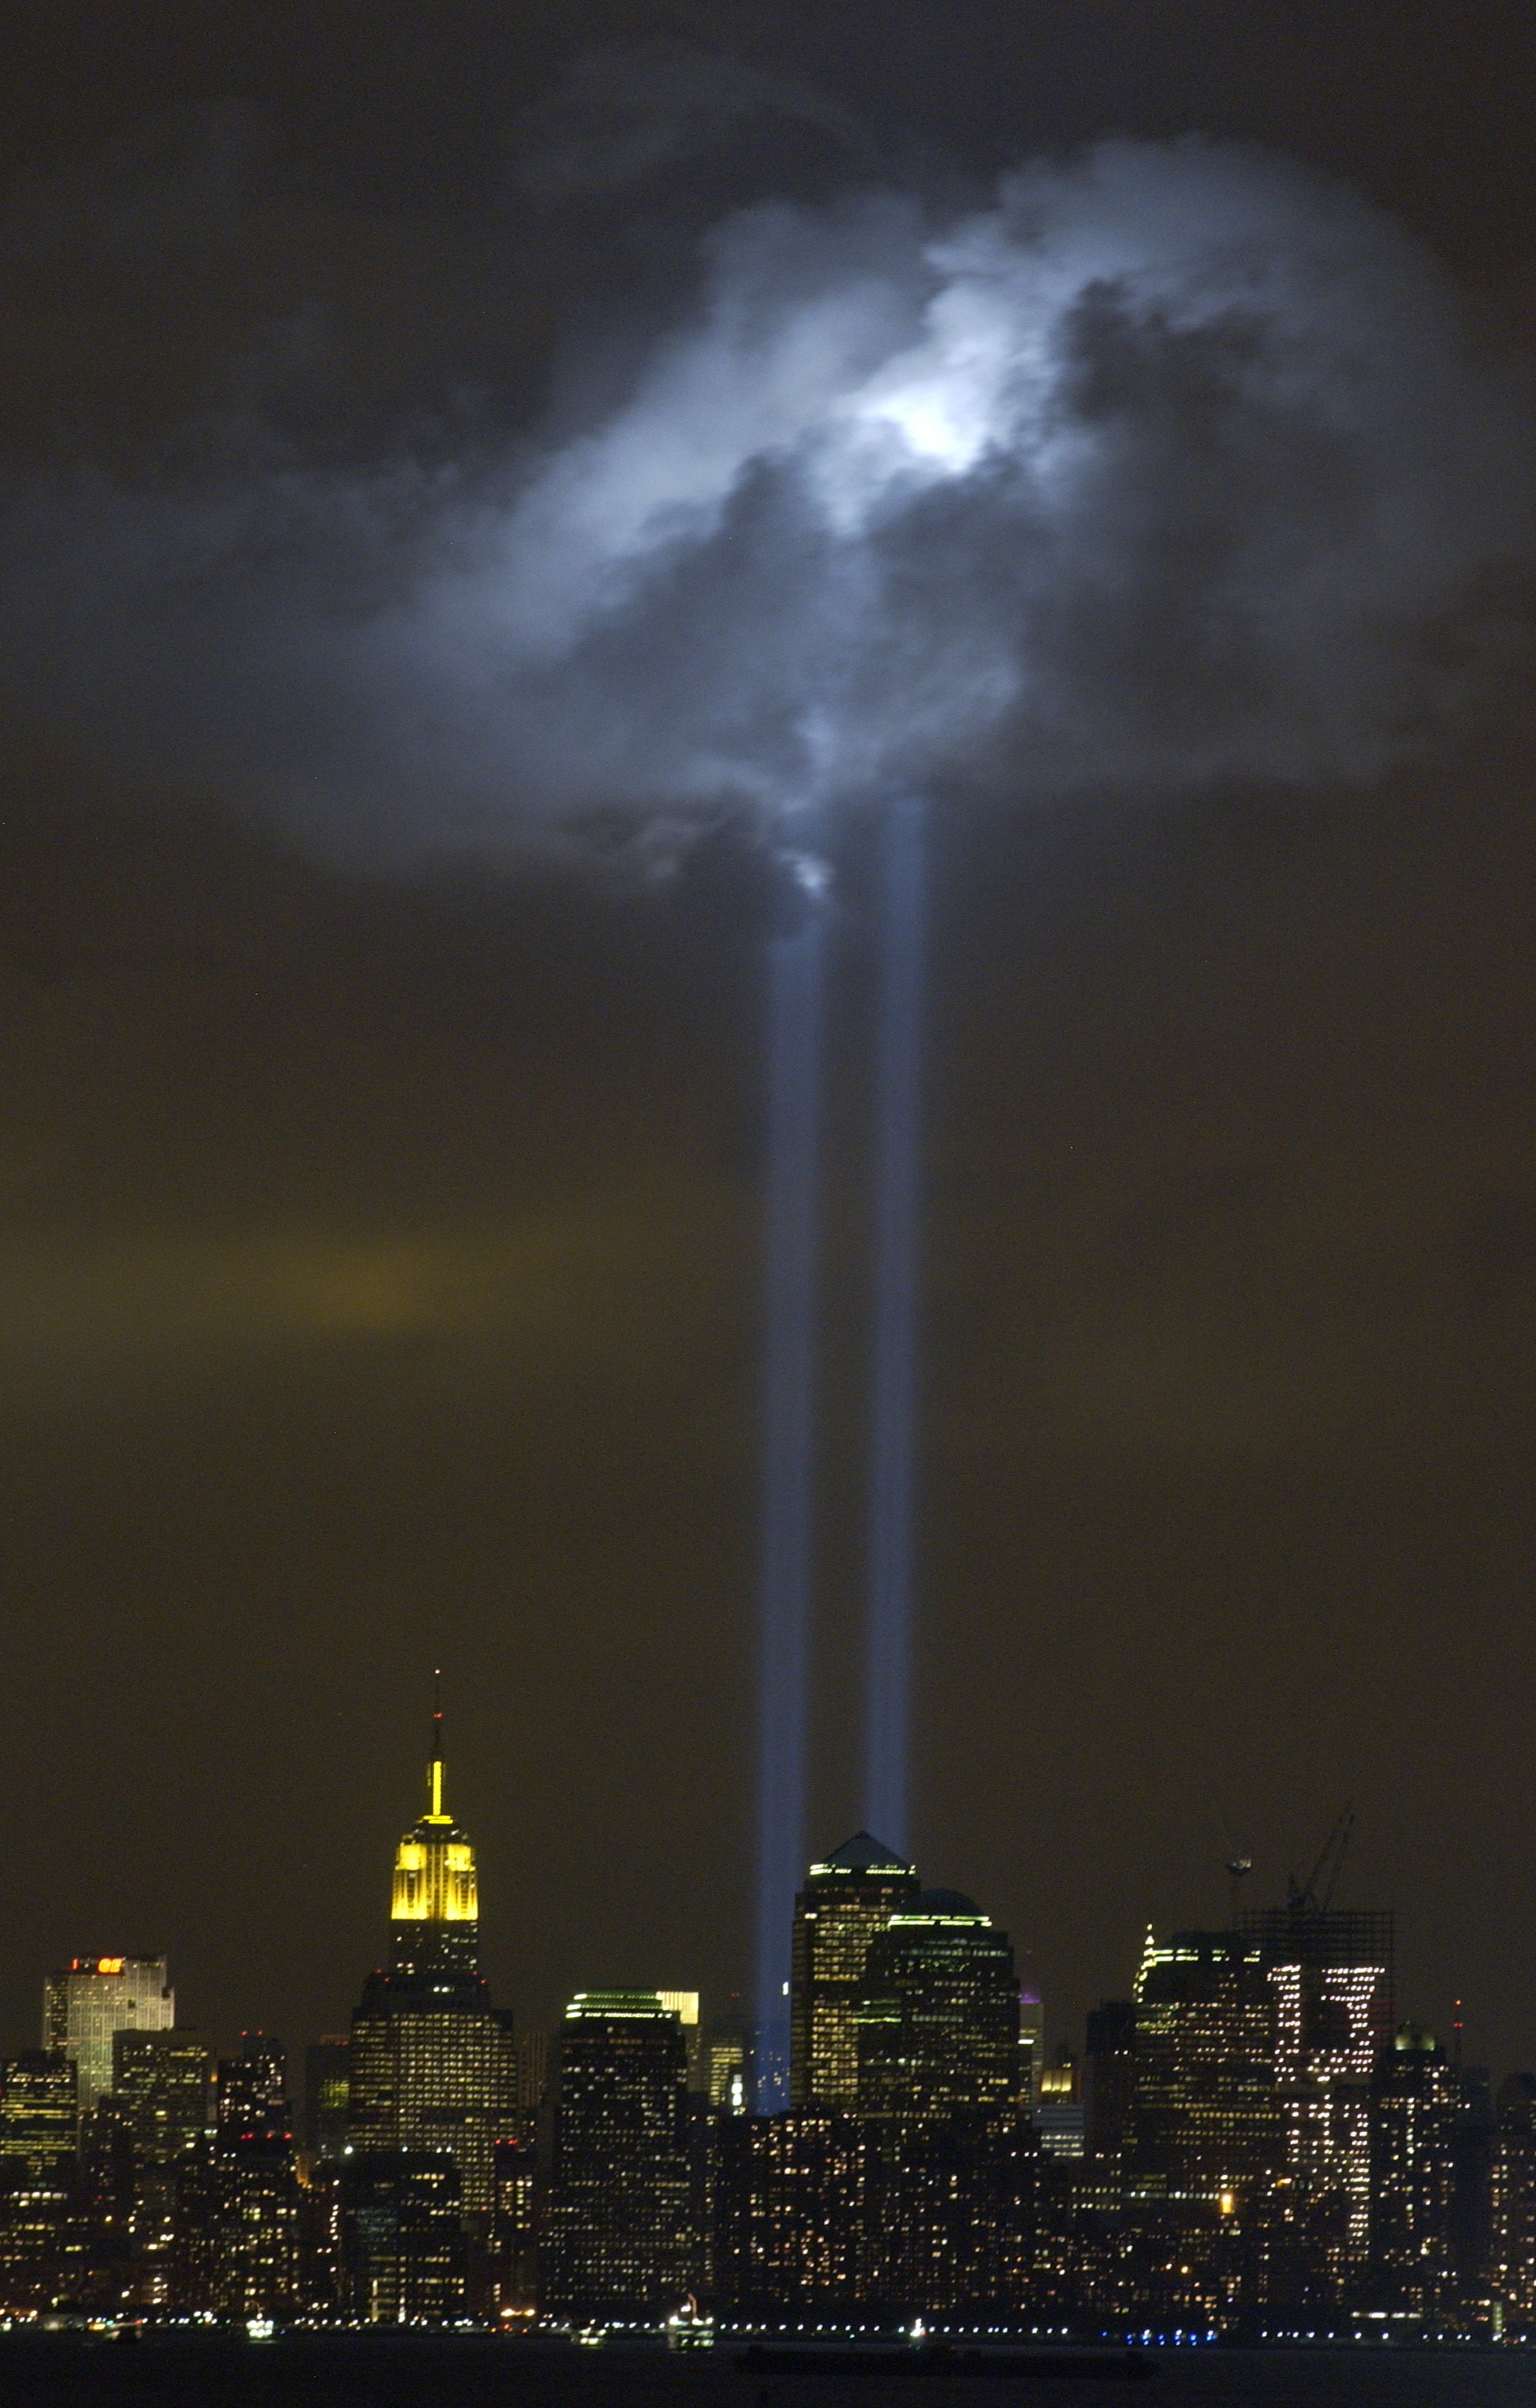
cloud, sky, skyline, night, ground, atmosphere, urban, new york, manhattan, new york city, cityscape, dusk, nyc, weather, usa, darkness, world trade center, lightning, thunder, beams, 911, atmospheric phenomenon, atmosphere of earth, tribute in light memorial